Air warfare of World War II

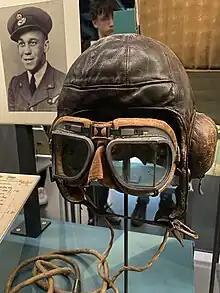
Aviation goggles and flying helmet used by famous RAF pilot Billy Strachan (1921-1998)

The British had their own very well-developed theory of strategic bombing, and built the long-range bombers to implement it.